Sabal domingensis

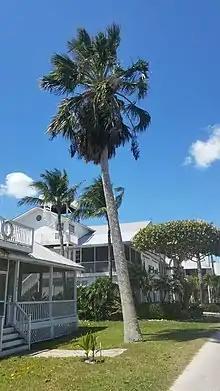
Sabal domingensis growing on Pine Island, Florida.

The species has been given the specific epithet "domingensis", as it occurs on the island of Hispaniola; the island was historically called Santo Domingo, or Saint-Domingue.